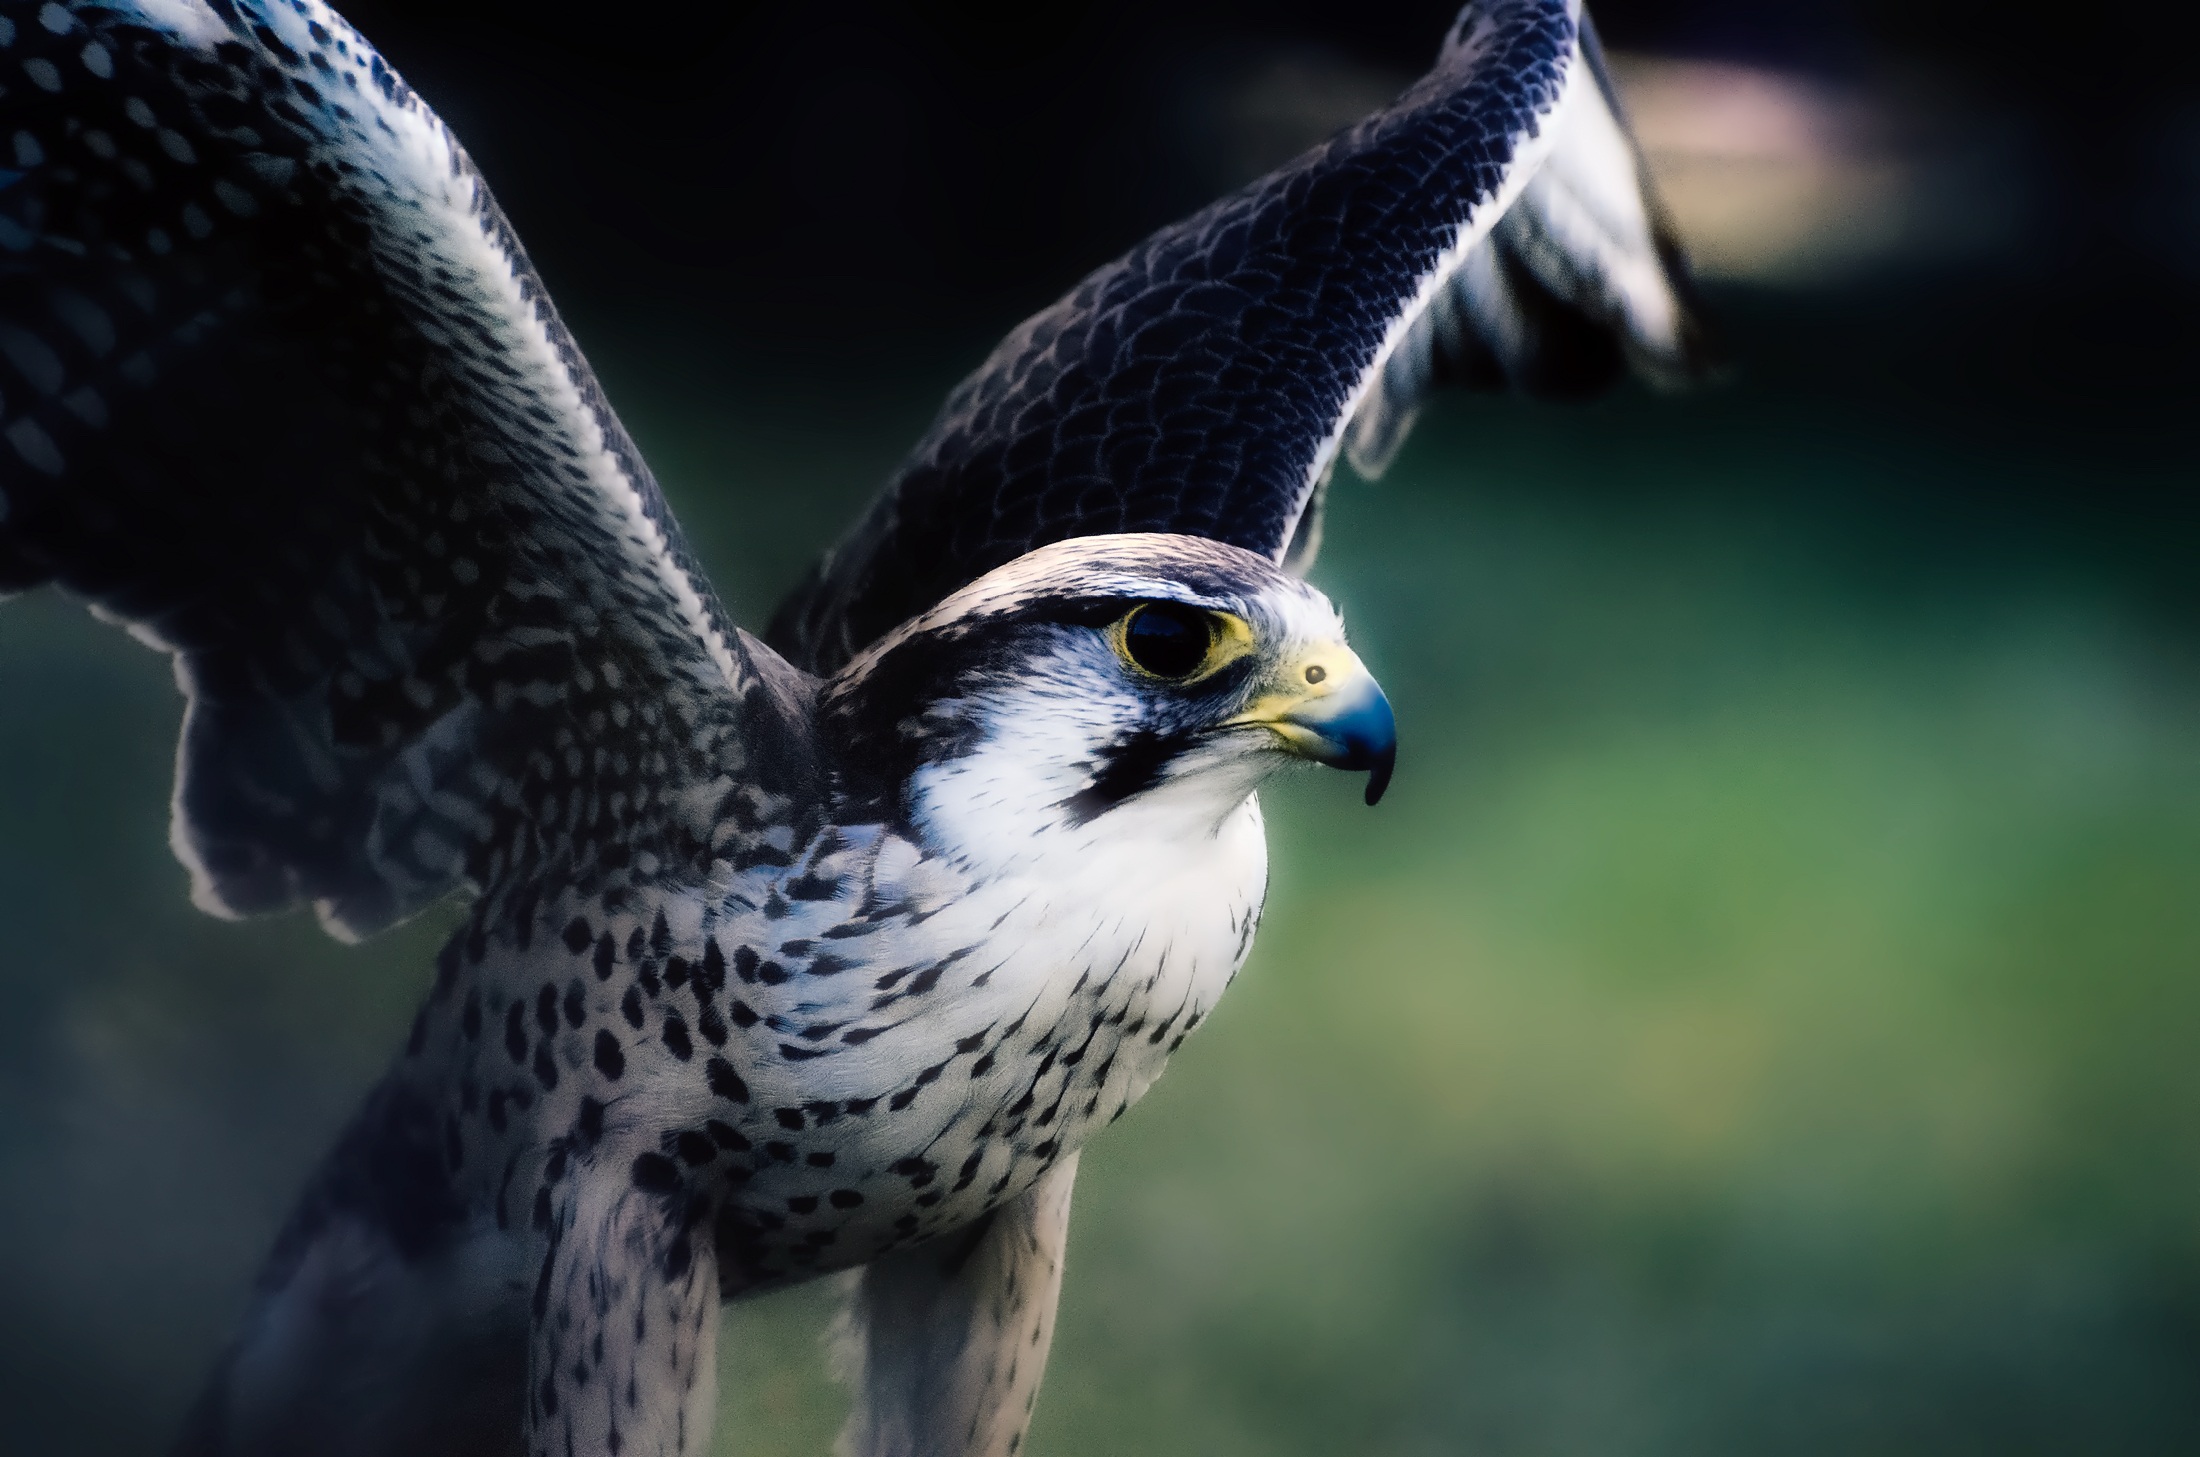
nature, bird, wing, wildlife, beak, macro, predator, hawk, closeup, fauna, bird of prey, outdoors, hdr, vertebrate, beautiful, falcon, accipitriformes